Diplomatic Reception Room

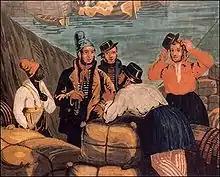
Detail of the panoramic Zuber et Cie wallpaper "Scenes of North America" showing Boston Harbor. The African American men depicted wear Phrygian caps as a sign of their status as free men.

A labeled mahogany bookcase-desk by John Shaw was made in Annapolis in 1797 and formerly stood in the Kennedy Green Room. A suite of lancet-arched side chairs and a pair of sofas with splayed legs are attributed to the workshop of New York cabinetmakers Abraham Slover and Jacob Taylor. The furniture is upholstered in a yellow silk damask. A rug in shades of blue and gold, incorporating the seals or coats of arms of the fifty United States in an elliptical border, specially made for the room in 1983. An English Regency chandelier of cut glass and bronze three-armed crystal sconces with glass chimneys illuminate the room.